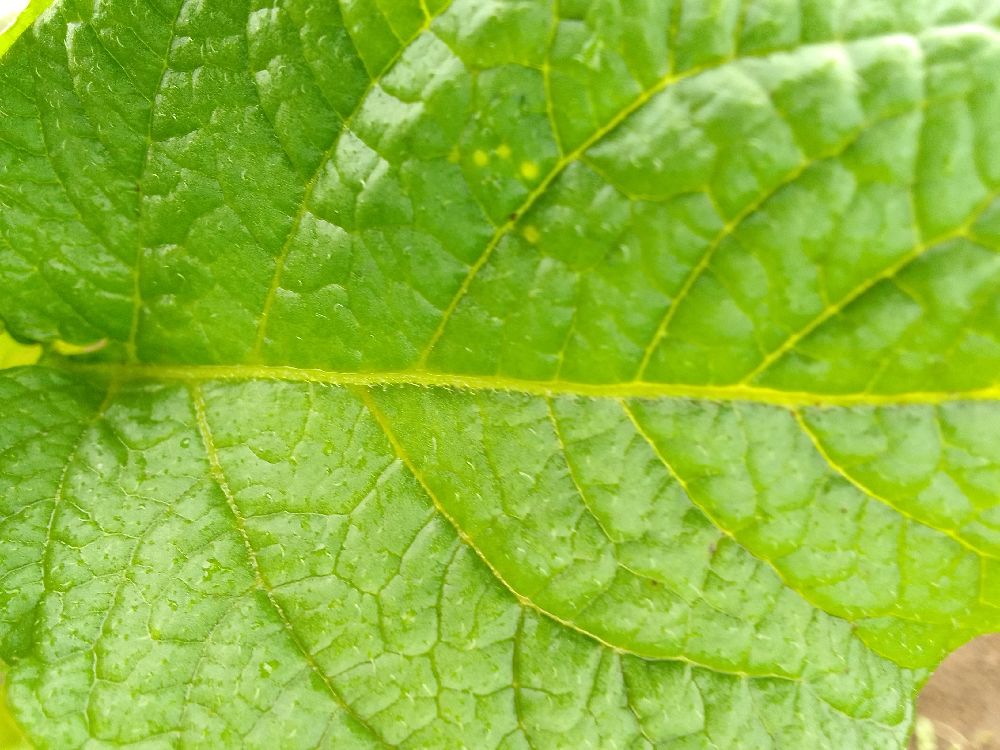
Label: Healthy